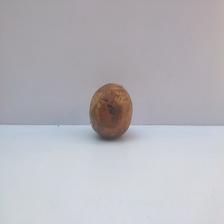
Size: Spoiled